Projects of DRDO

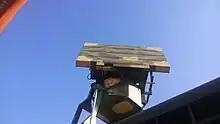
Rajendra fire control radar at Adamya Chaitanya Exhibition 2016

DRDO's ARDE also developed other critical systems, such as the Arjun Main Battle Tank's 120 mm rifled main gun and is presently engaged in the development of the armament for the Future IFV, the "Abhay". The DRDO is also a member of the trials teams for the T-72 upgrade and its fire control systems. Earlier on, the DRDO also upgraded the Vijayanta medium tank with new fire control computers.